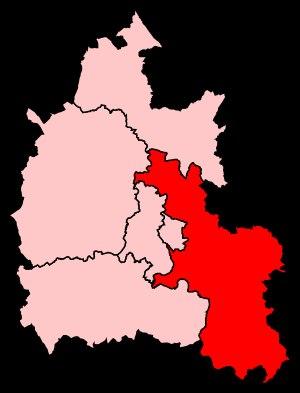
La circonscription de Leicester West est une circonscription électorale anglaise située dans le Leicestershire, et représentée à la Chambre des Communes du Parlement britannique depuis 2010 par Elizabeth Kendall du Parti travailliste.